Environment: real
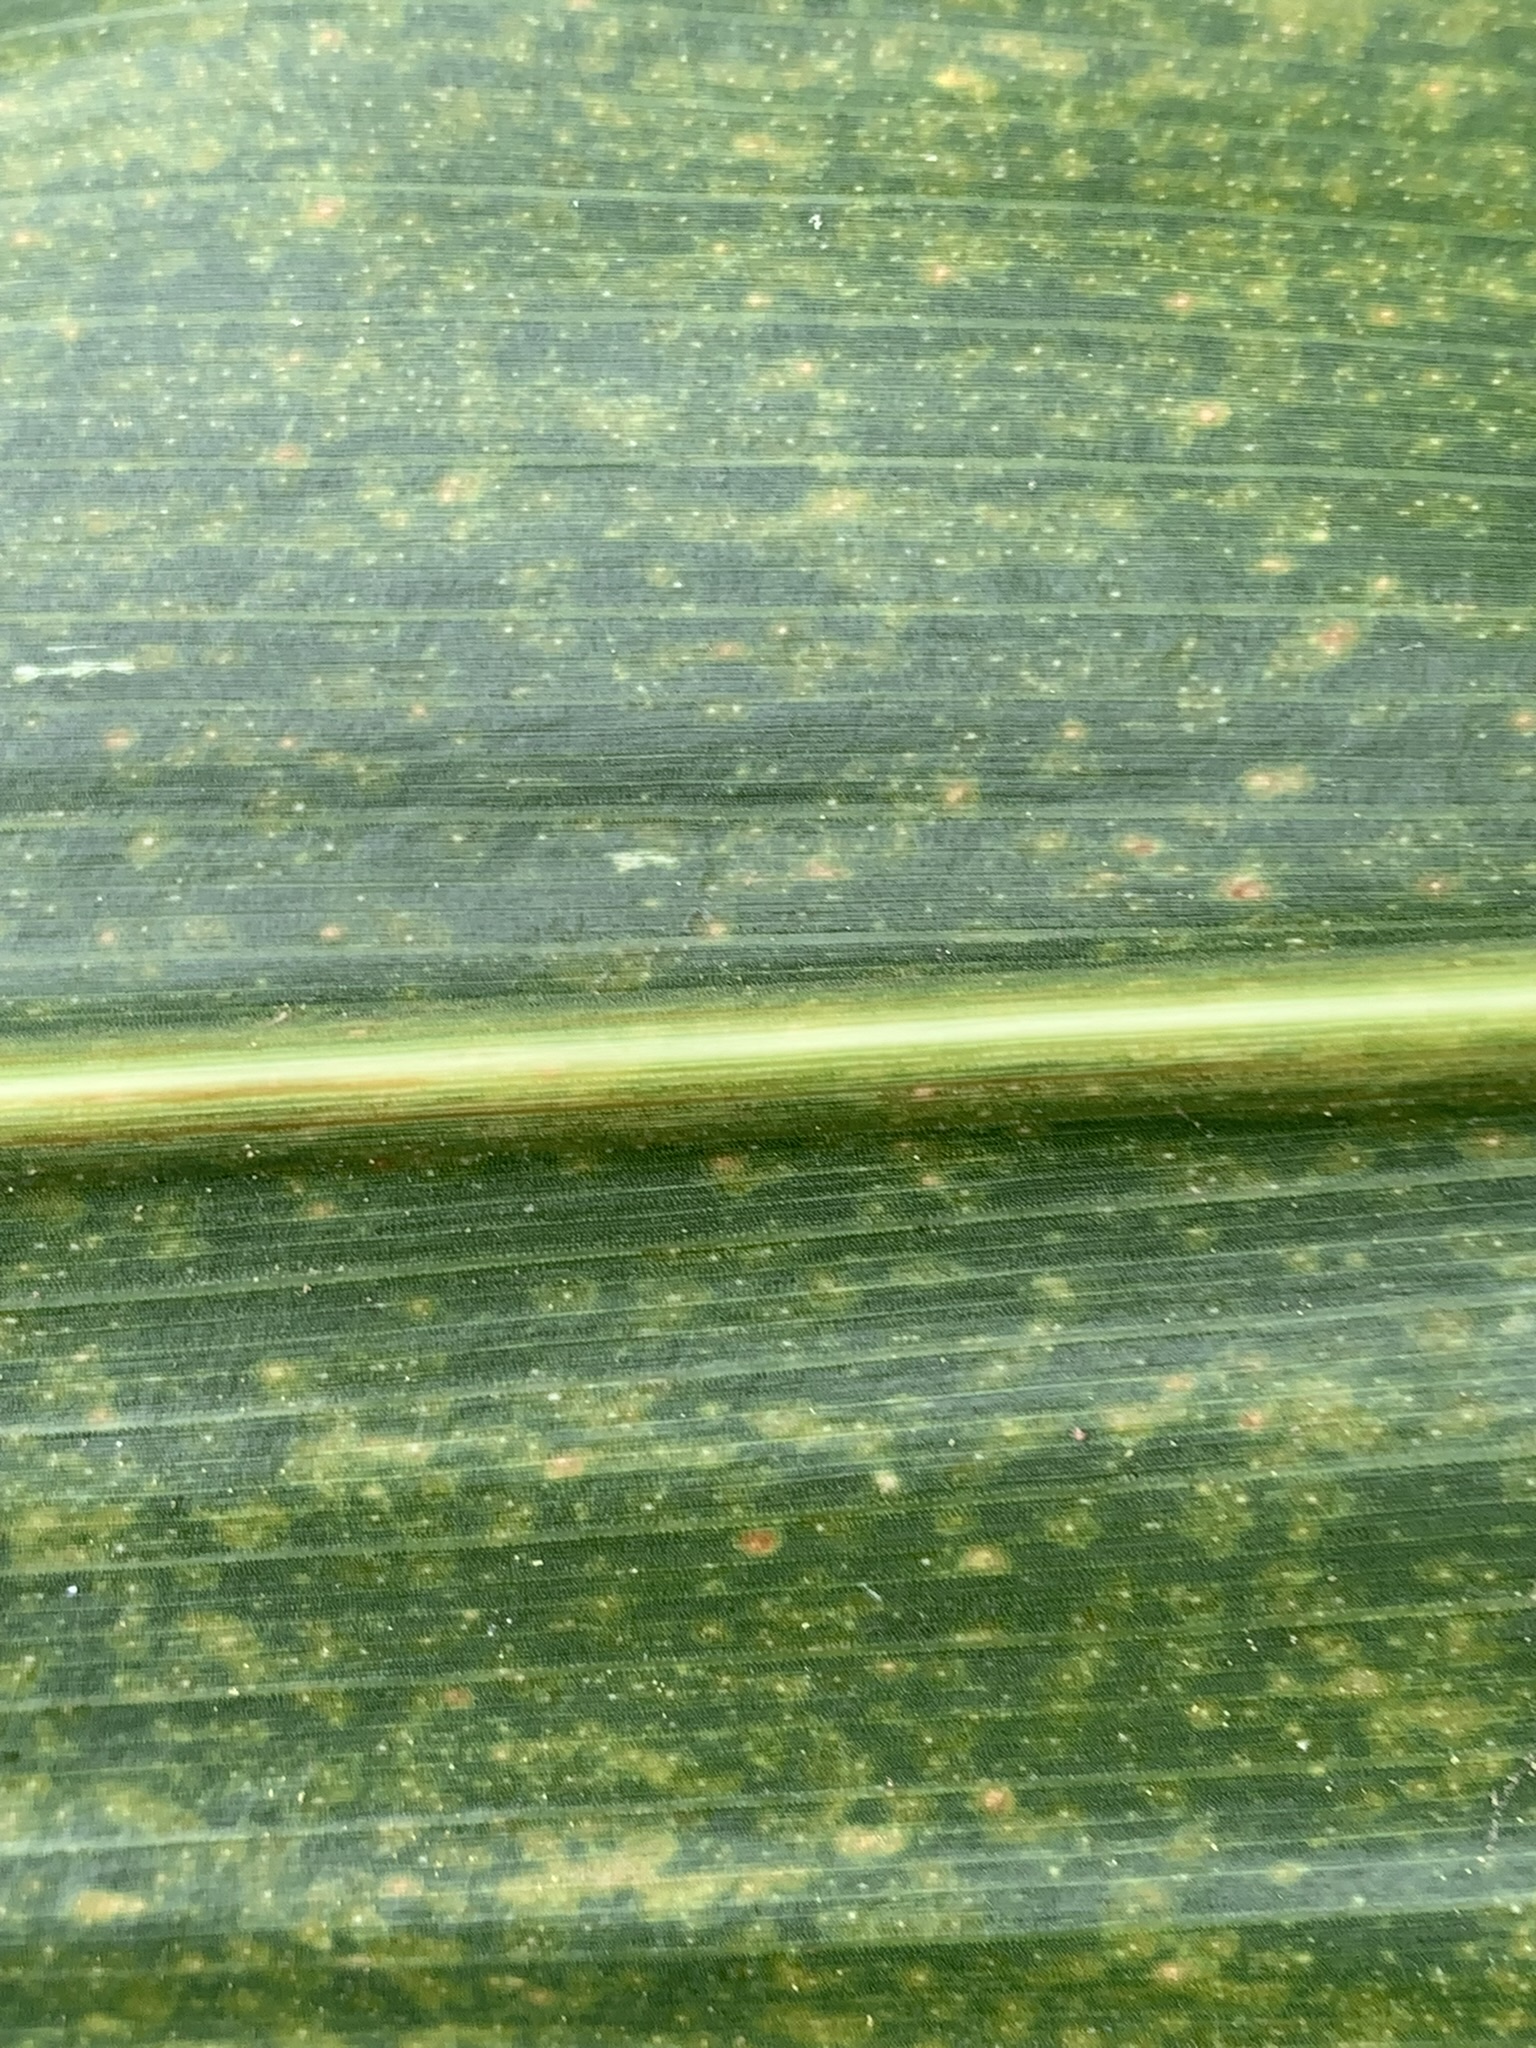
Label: lethal_necrosis